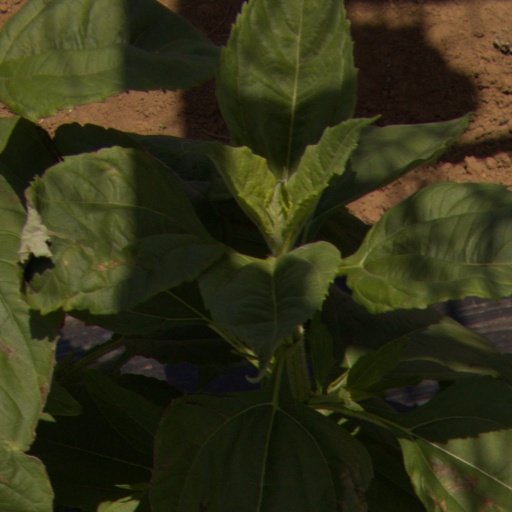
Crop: Jerusalem artichoke